Malay College Kuala Kangsar

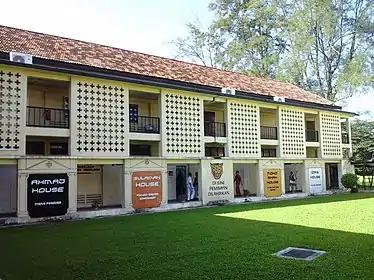

The college ground is the only place in Asia where an Eton Fives court is found. The court is located on the south side of the Big School, nearby the IB World School campus. With the introduction of squash in 1938, Eton Fives began to lose popularity at the school until it was not played at all. Since a trip in August 2014 by two top English players the game's popularity has grown and more students are now playing again. Since then, the students have competed in The Schools National Championships, United Kingdom at Highgate School, Eton College and Shrewsbury School.